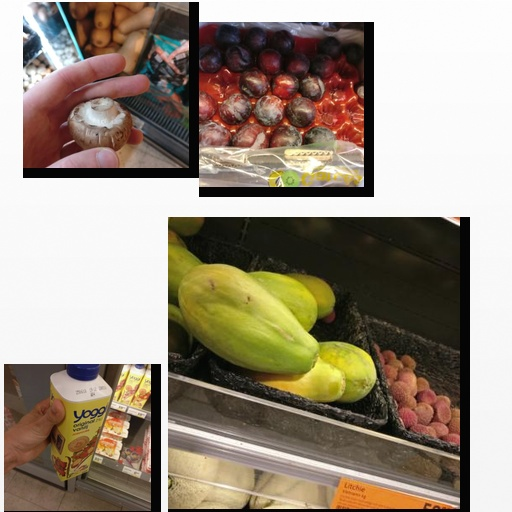
Food items: plum, strawberry_yoghurt, mushroom, papaya